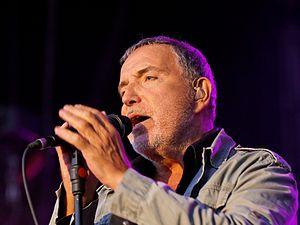
Bernard Lavilliers, de son vrai nom Bernard Oulion, est un auteur-compositeur-interprète français, né le 7 octobre 1946 à Saint-Étienne.